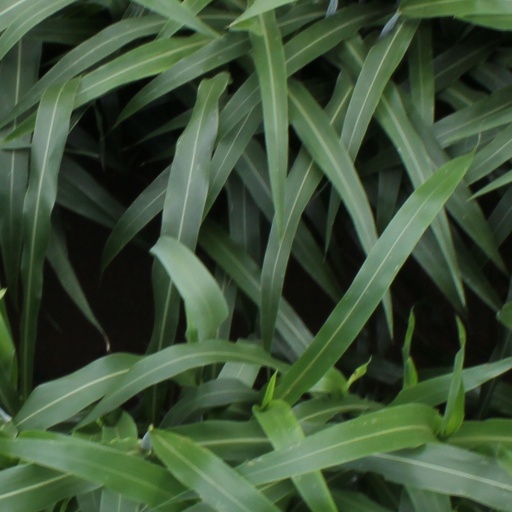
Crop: sorghum